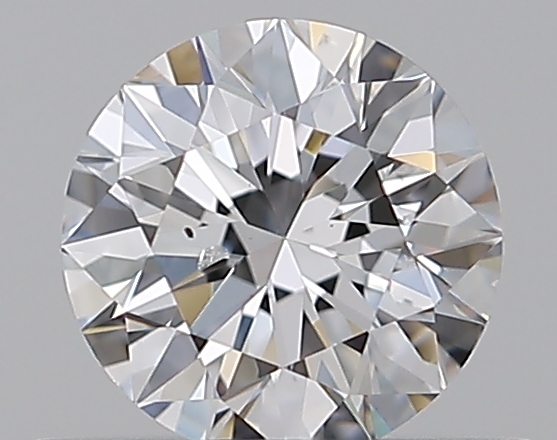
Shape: round
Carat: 0.5
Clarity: SI1
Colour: D
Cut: EX
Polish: EX
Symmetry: EX
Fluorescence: N
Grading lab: GIA
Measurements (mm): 5.07 x 5.1 x 3.18